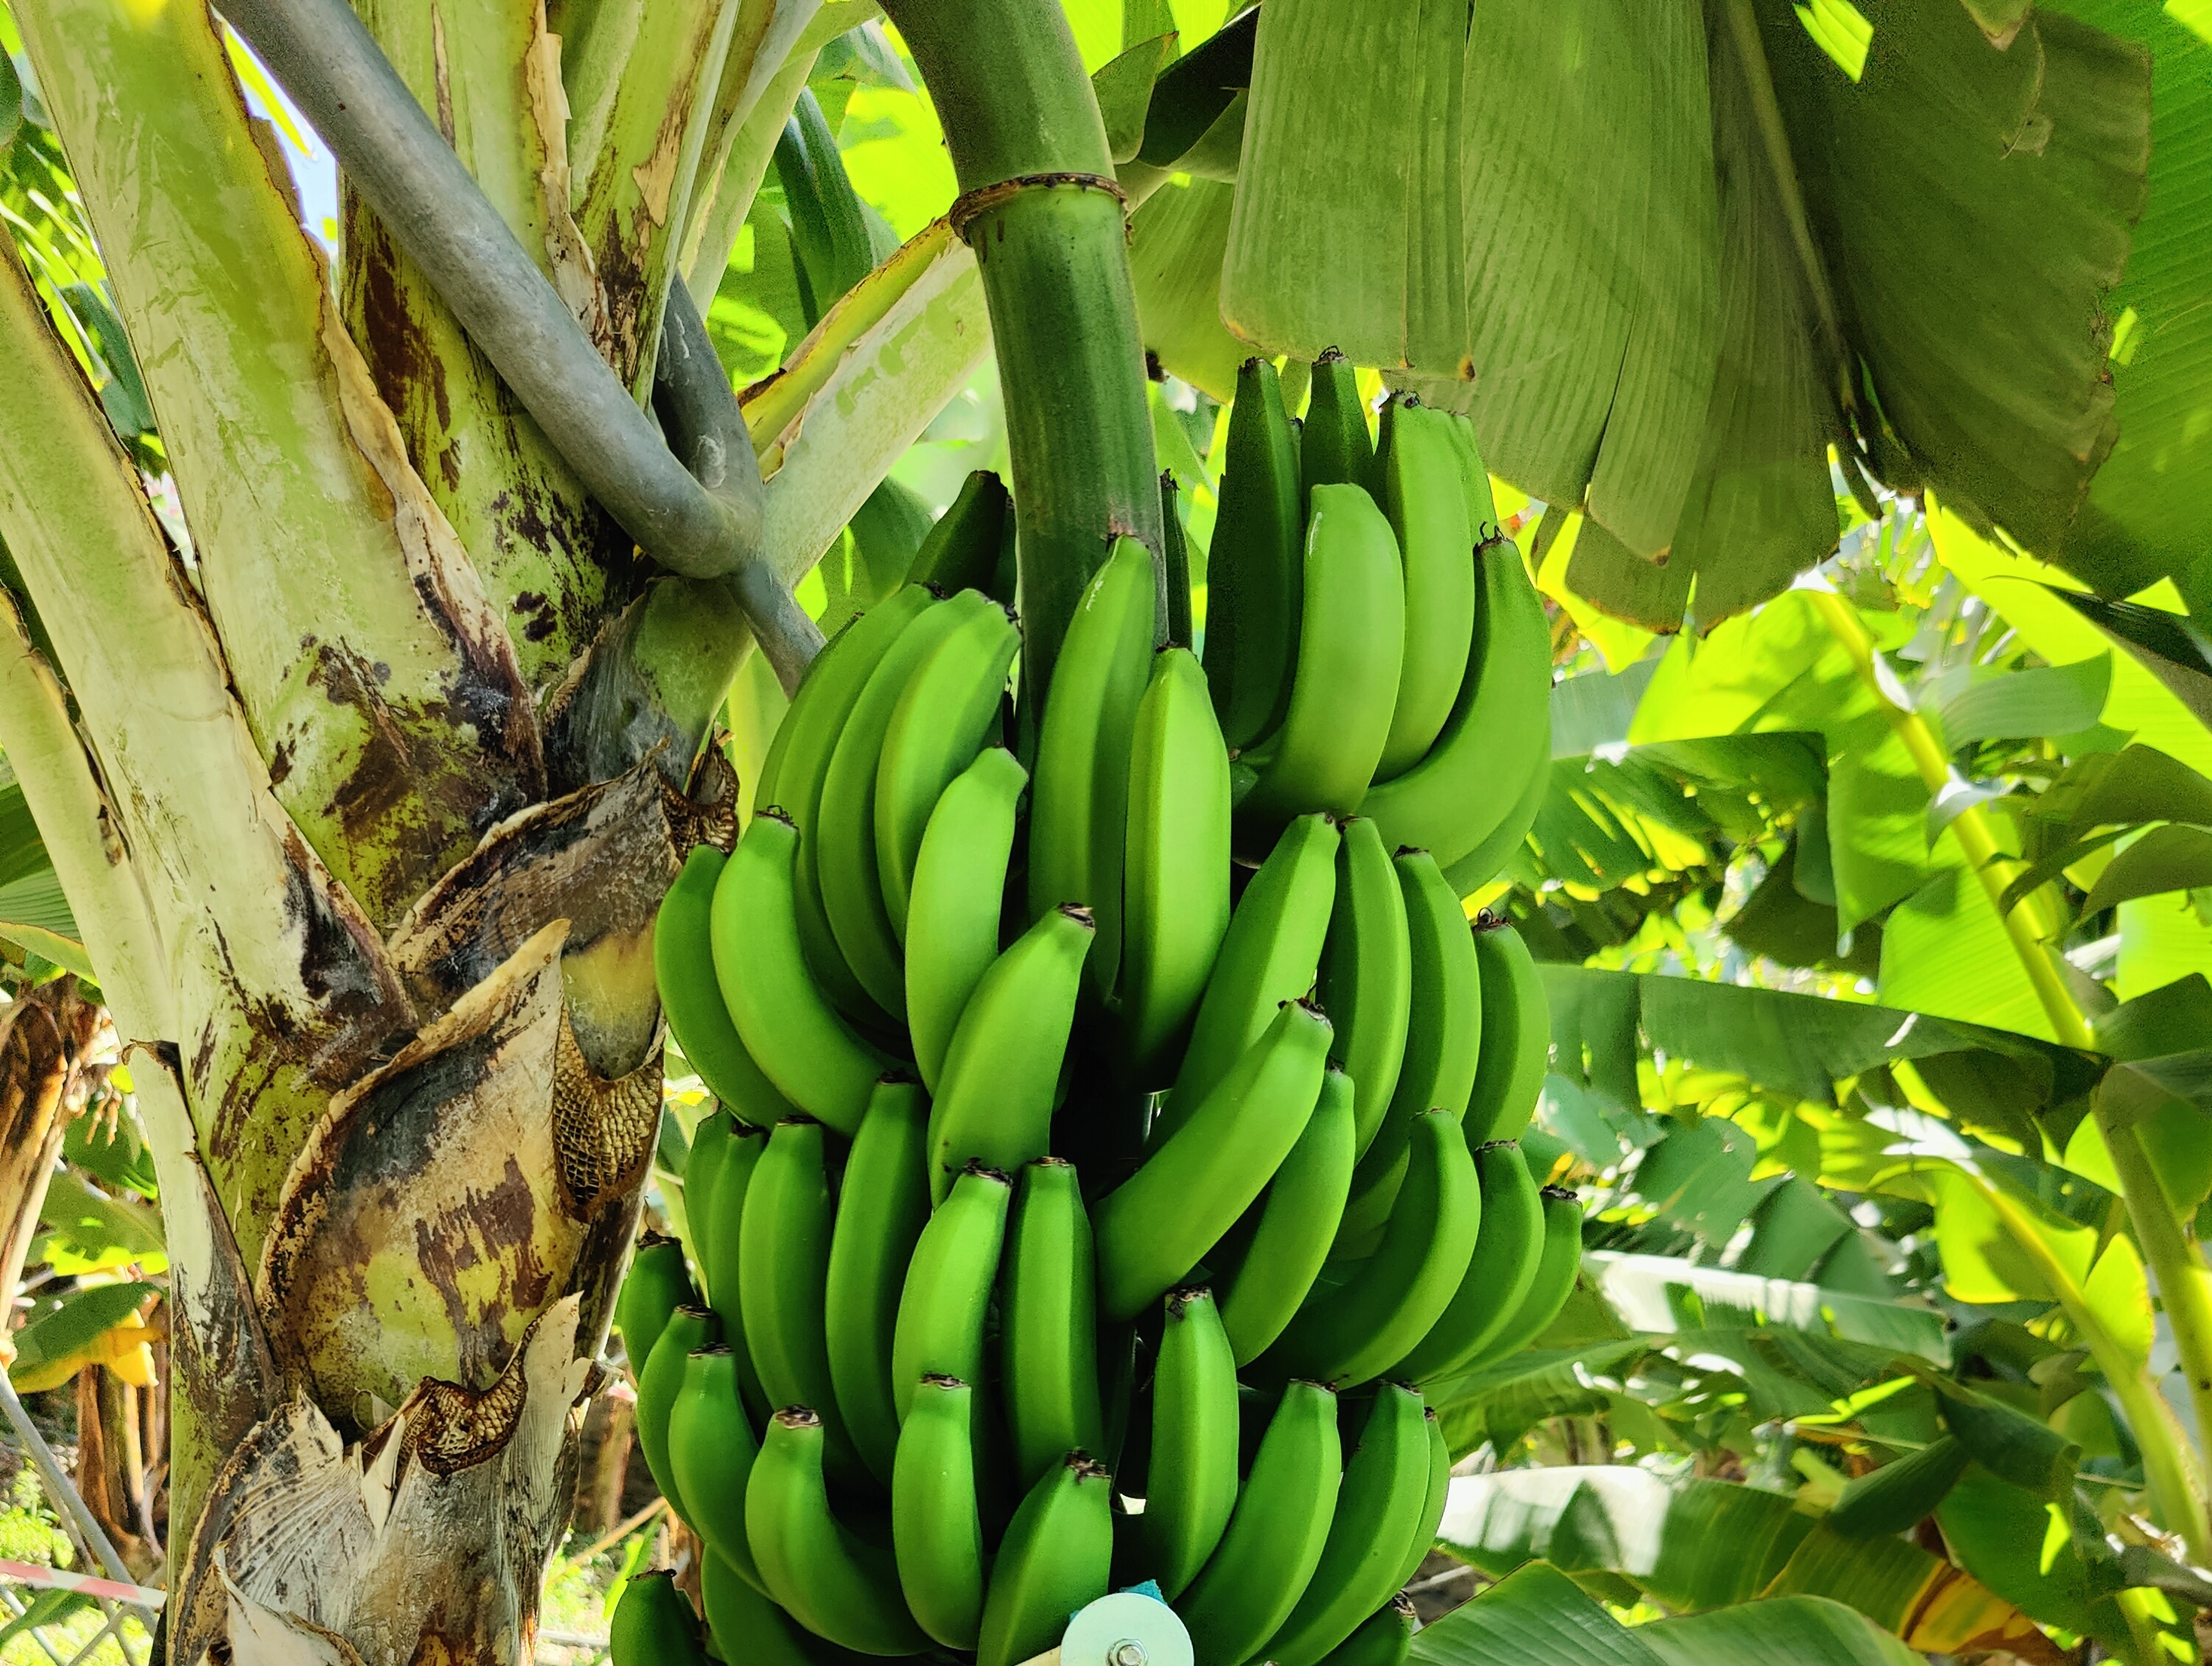
Label: Keep